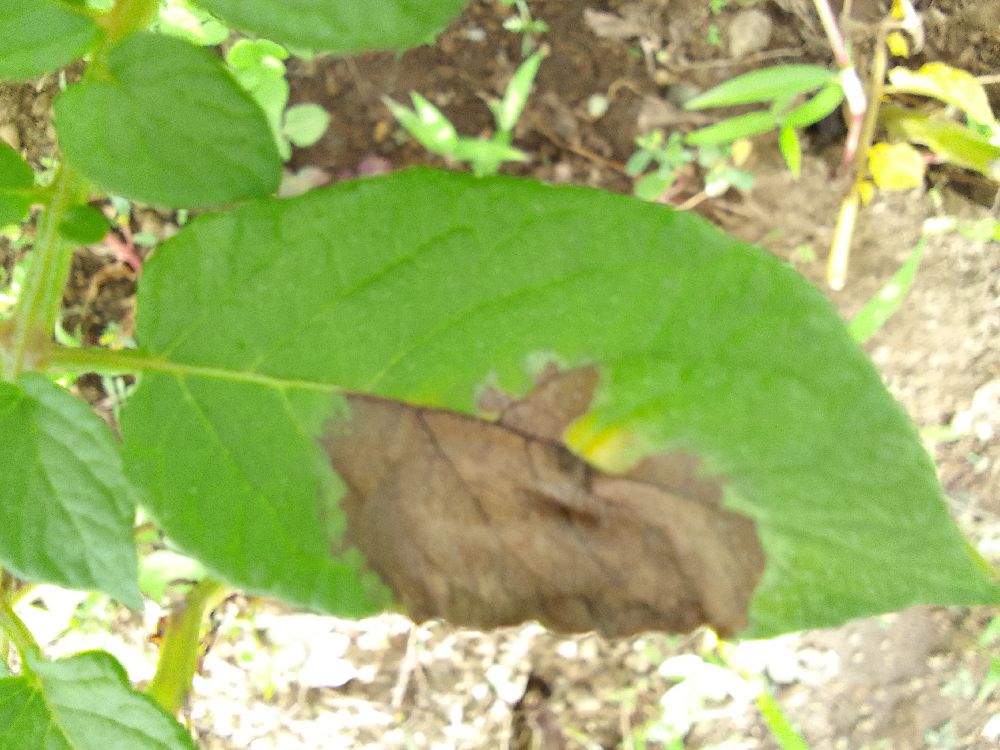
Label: Late blight